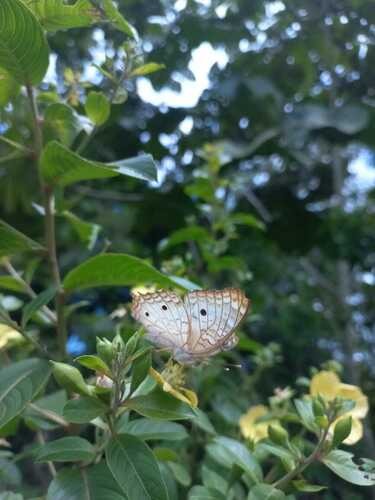
Scientific name: Anartia jatrophae
Common name: White peacock
Family: Nymphalidae
Order: Lepidoptera
Pollinator type: Primary pollinator
Habitat: Gardens, parks, and open areas
Geographic range: Southern United States to Argentina
Conservation status: Least Concern